Ashurst New Forest railway station

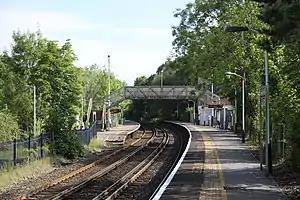
Ashurst New Forest station platforms

Ashurst New Forest railway station is in Ashurst, Hampshire, England, on the South West Main Line from to . It is down the line from Waterloo.